Hurricane Fran

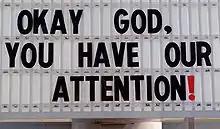
A sign put up by a resident of North Carolina, Topsail Island following the severe damage from Fran

The Cape Fear River watershed was devastated by Fran. Severe water quality problems persisted for weeks. The Northeast Cape Fear river suffered a massive fish kill. Sewage treatment plant failures led to millions of gallons of raw and partially treated human sewage to flow into area rivers. Dissolved oxygen content fell to nearly zero across the Cape Fear and Northeast Cape Fear Rivers for over three weeks, which led to hypoxia in the Cape Fear estuary for several weeks. Ammonium and phosphorus levels increased, with concentrations of phosphorus reaching a 27-year high.